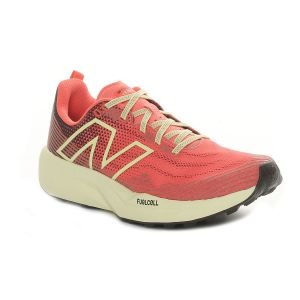
New Balance Scarpa da Trail Running Donna  Fuelcell Venym V1 Rosso   Sconto 30%
Prezzo: 98,00 €